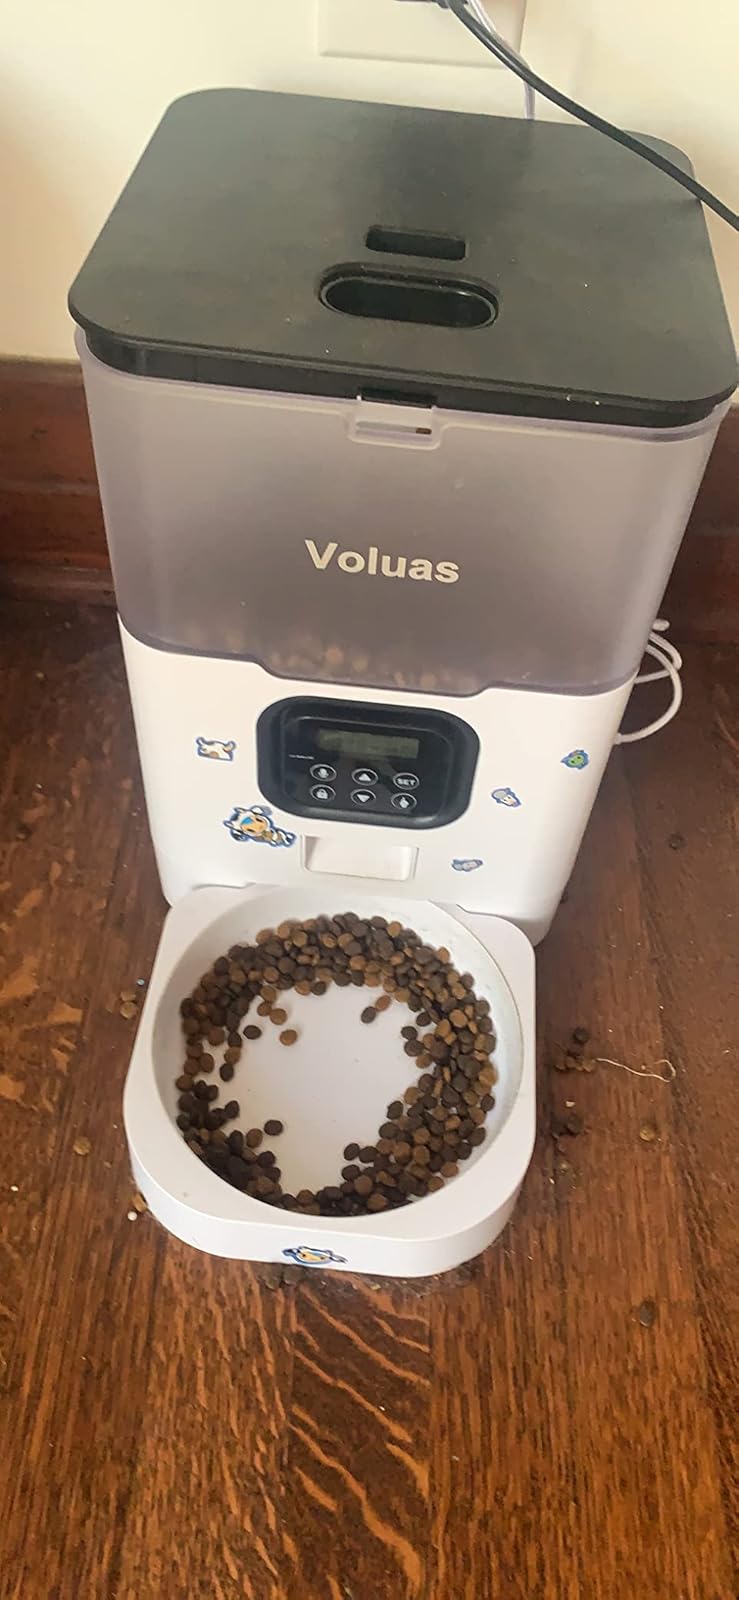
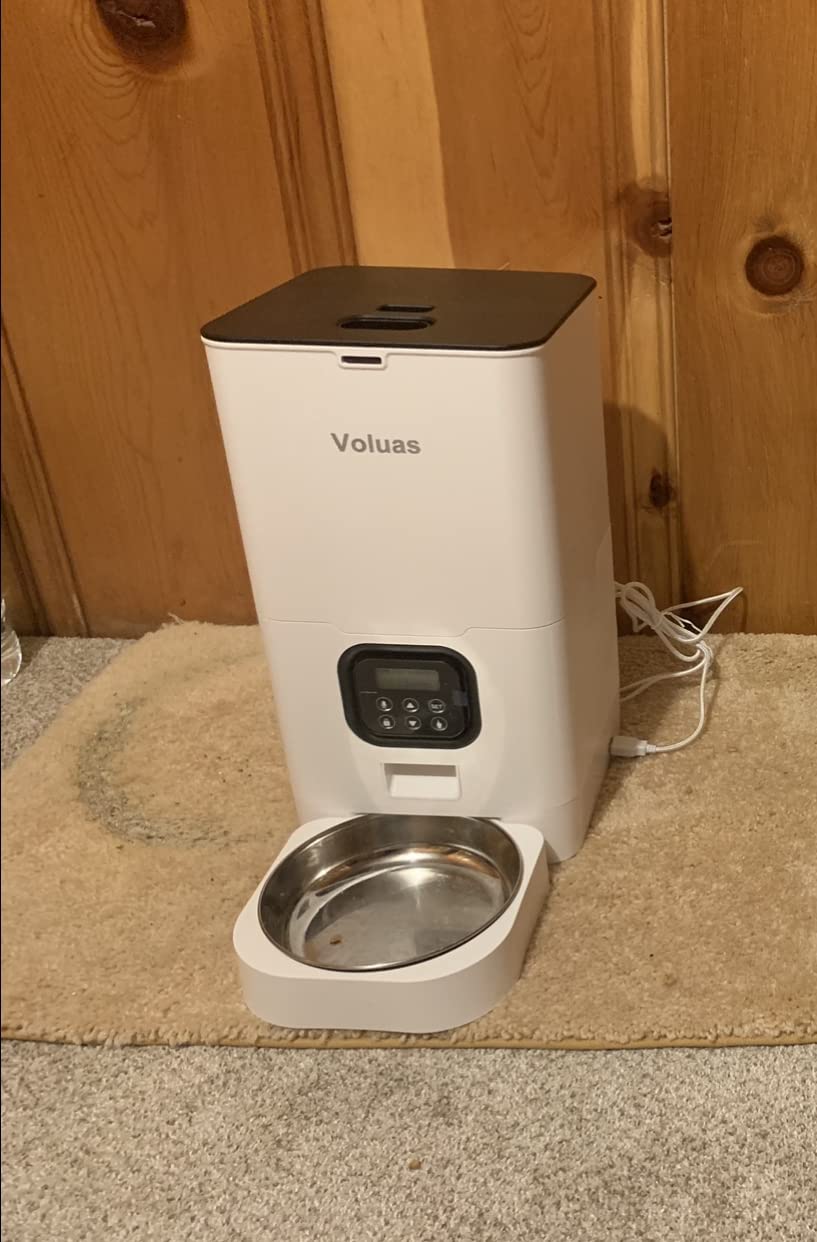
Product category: items_feeder
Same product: no